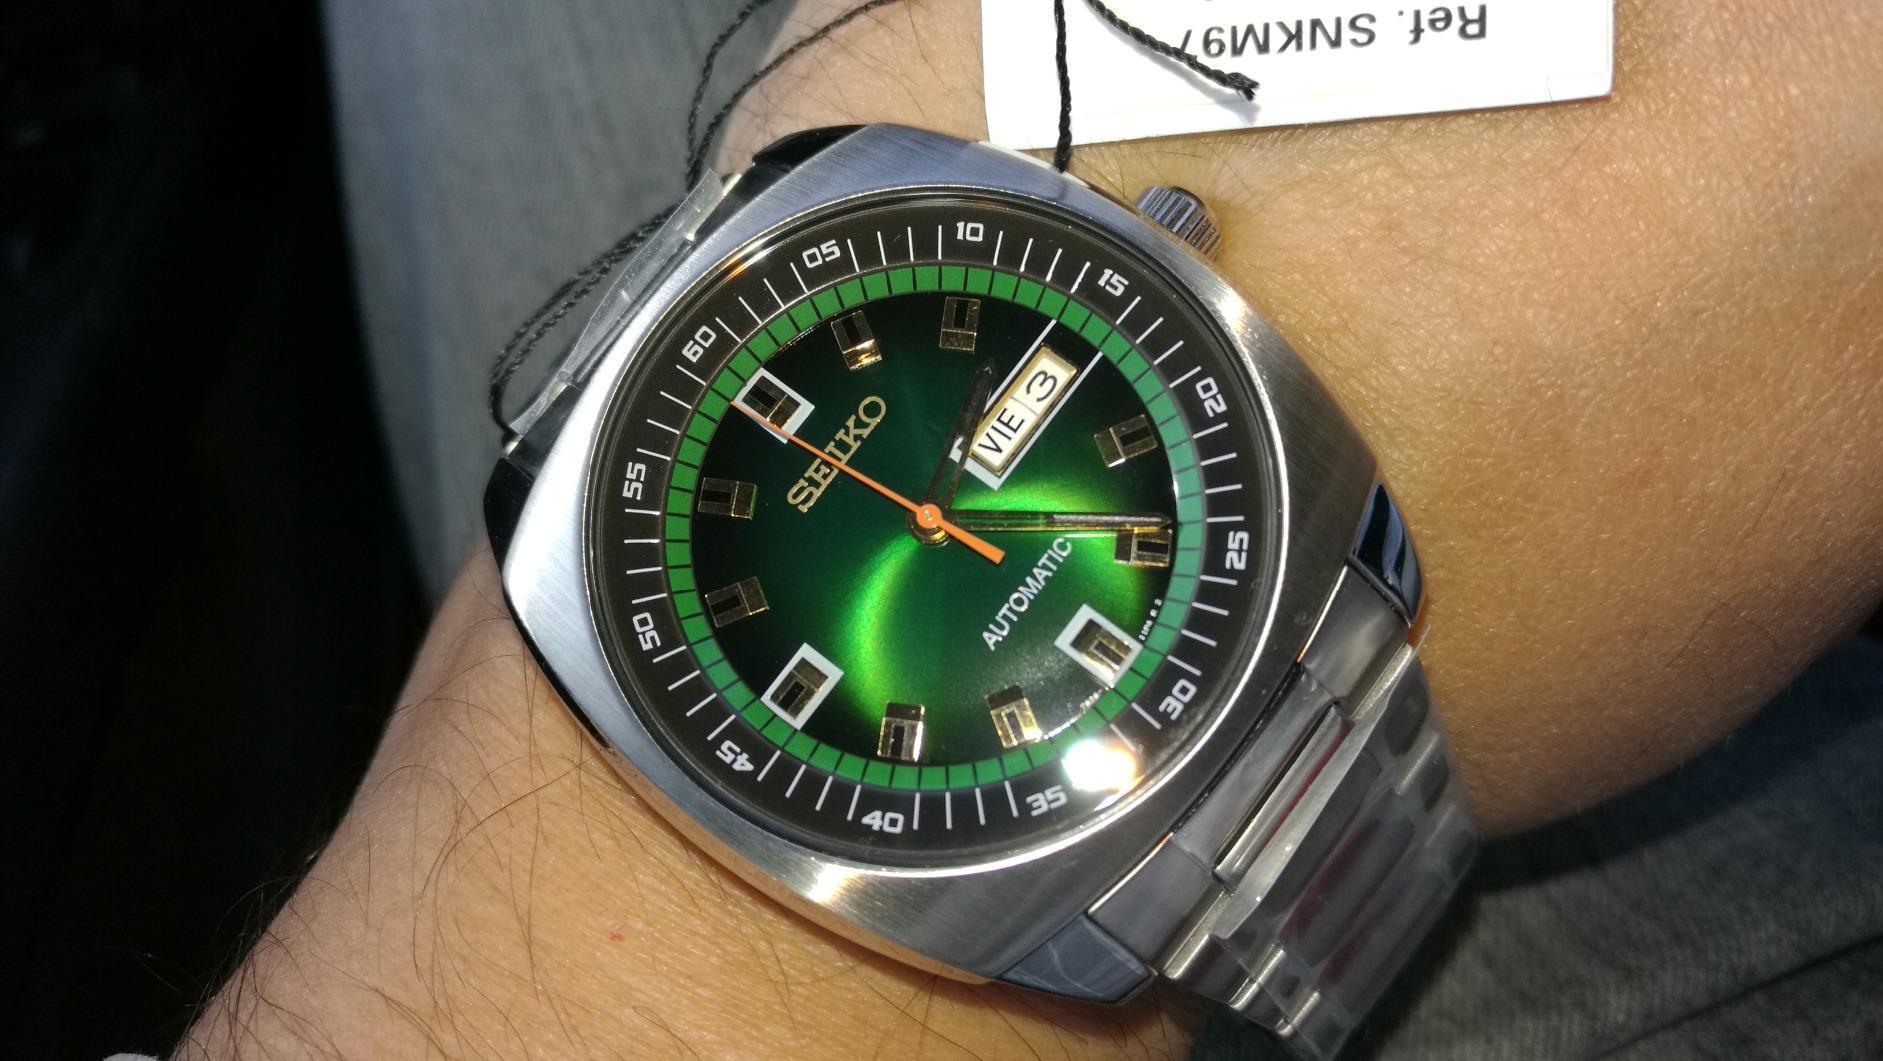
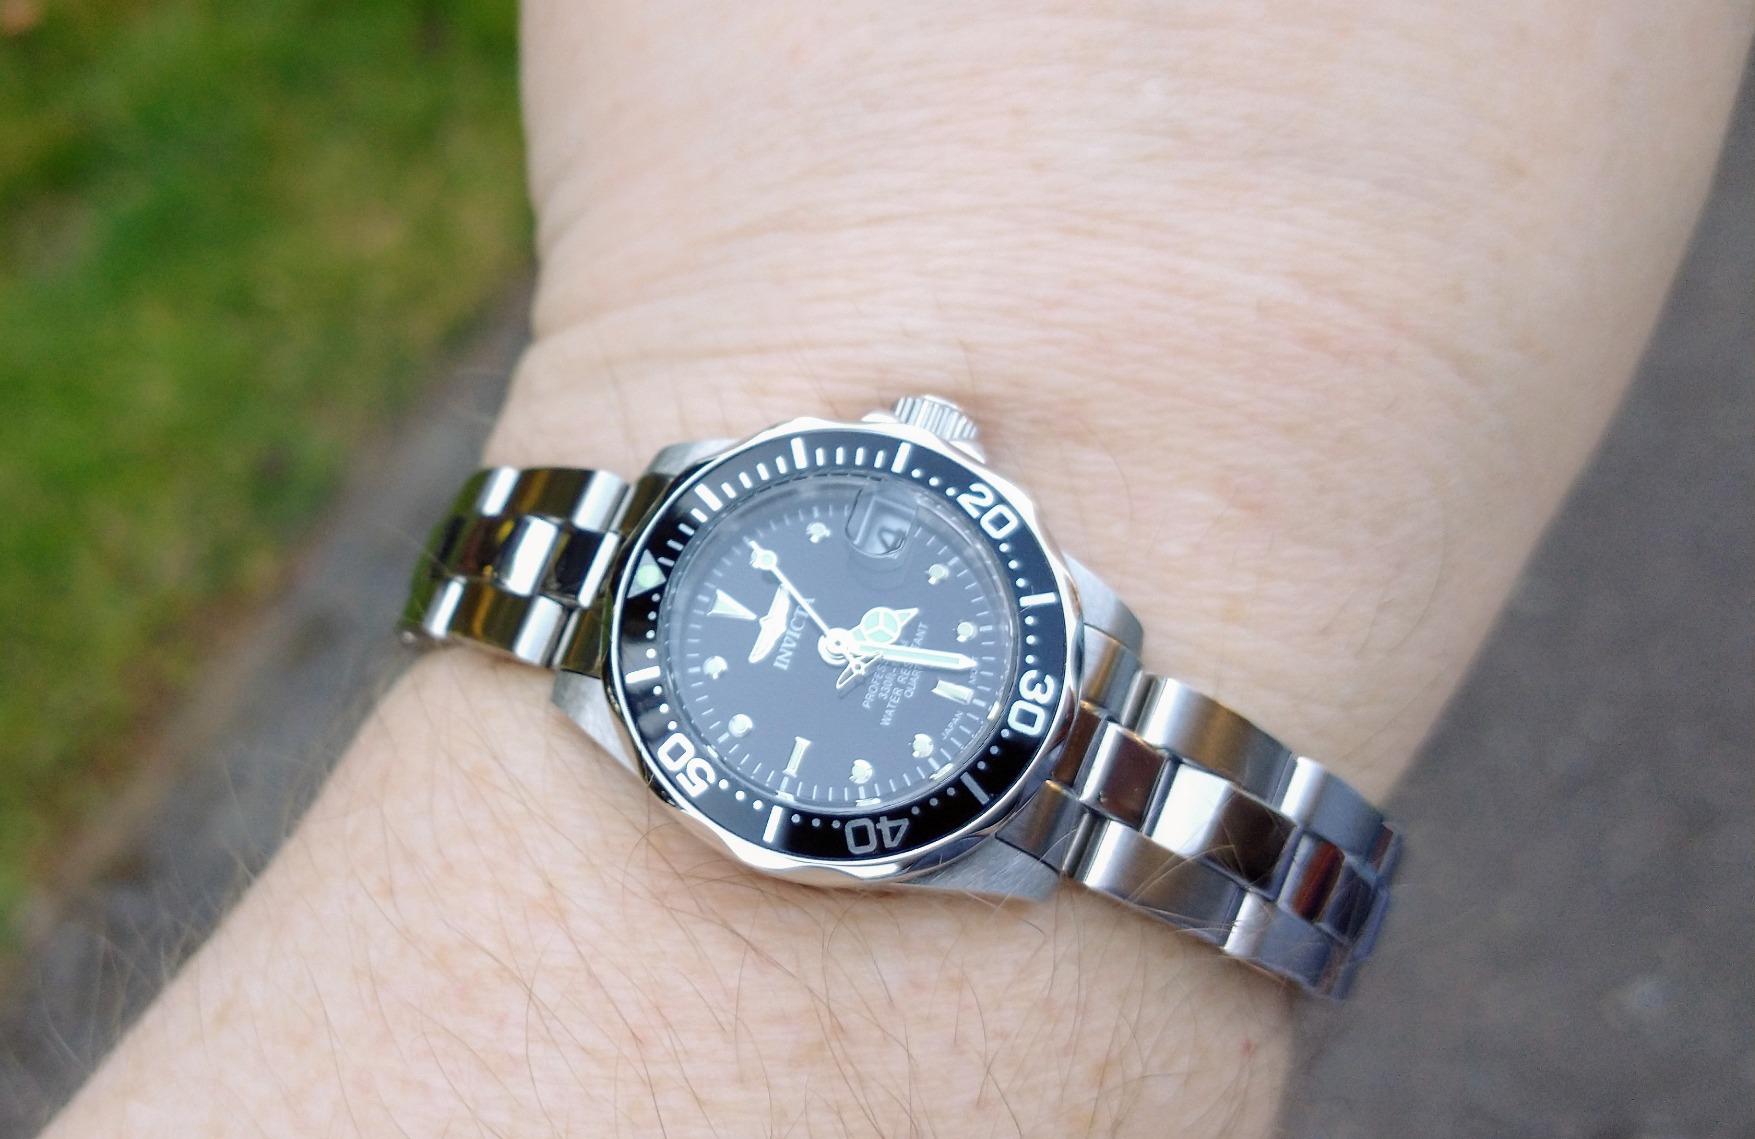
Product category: accessories_watch
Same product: no